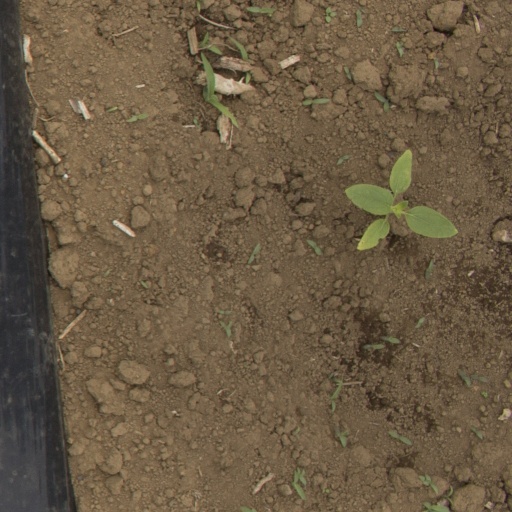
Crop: Jerusalem artichoke